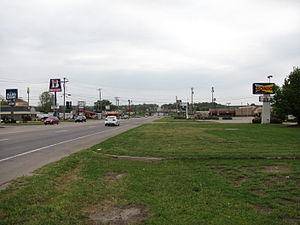
Alma est une municipalité du comté de Crawford, dans l'État de l'Arkansas aux États-Unis.